Angie Dickinson

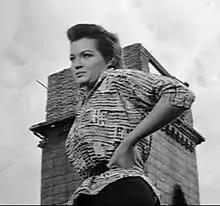
Angie Dickinson wore yellowface to play a Chinese-European character in "China Gate" (1957).

In 1958, Dickinson was cast as Laura Meadows in the episode "The Deserters" of an ABC/Warner Bros. Western series, "Colt .45", with Wayde Preston. That year, she also played the role of defendant Mrs. Fargo in the "Perry Mason" episode "The Case of the One-Eyed Witness".